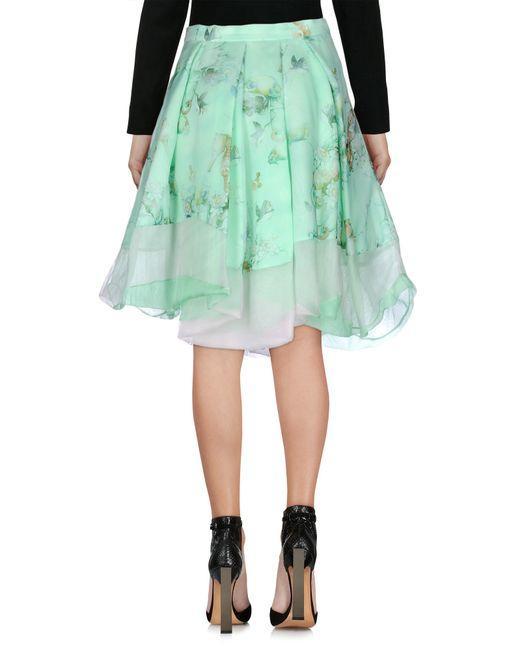
Damenrock mit grünem Hintergrund, schwarzem Langarmshirt und schwarzen grünen Absatzschuhen